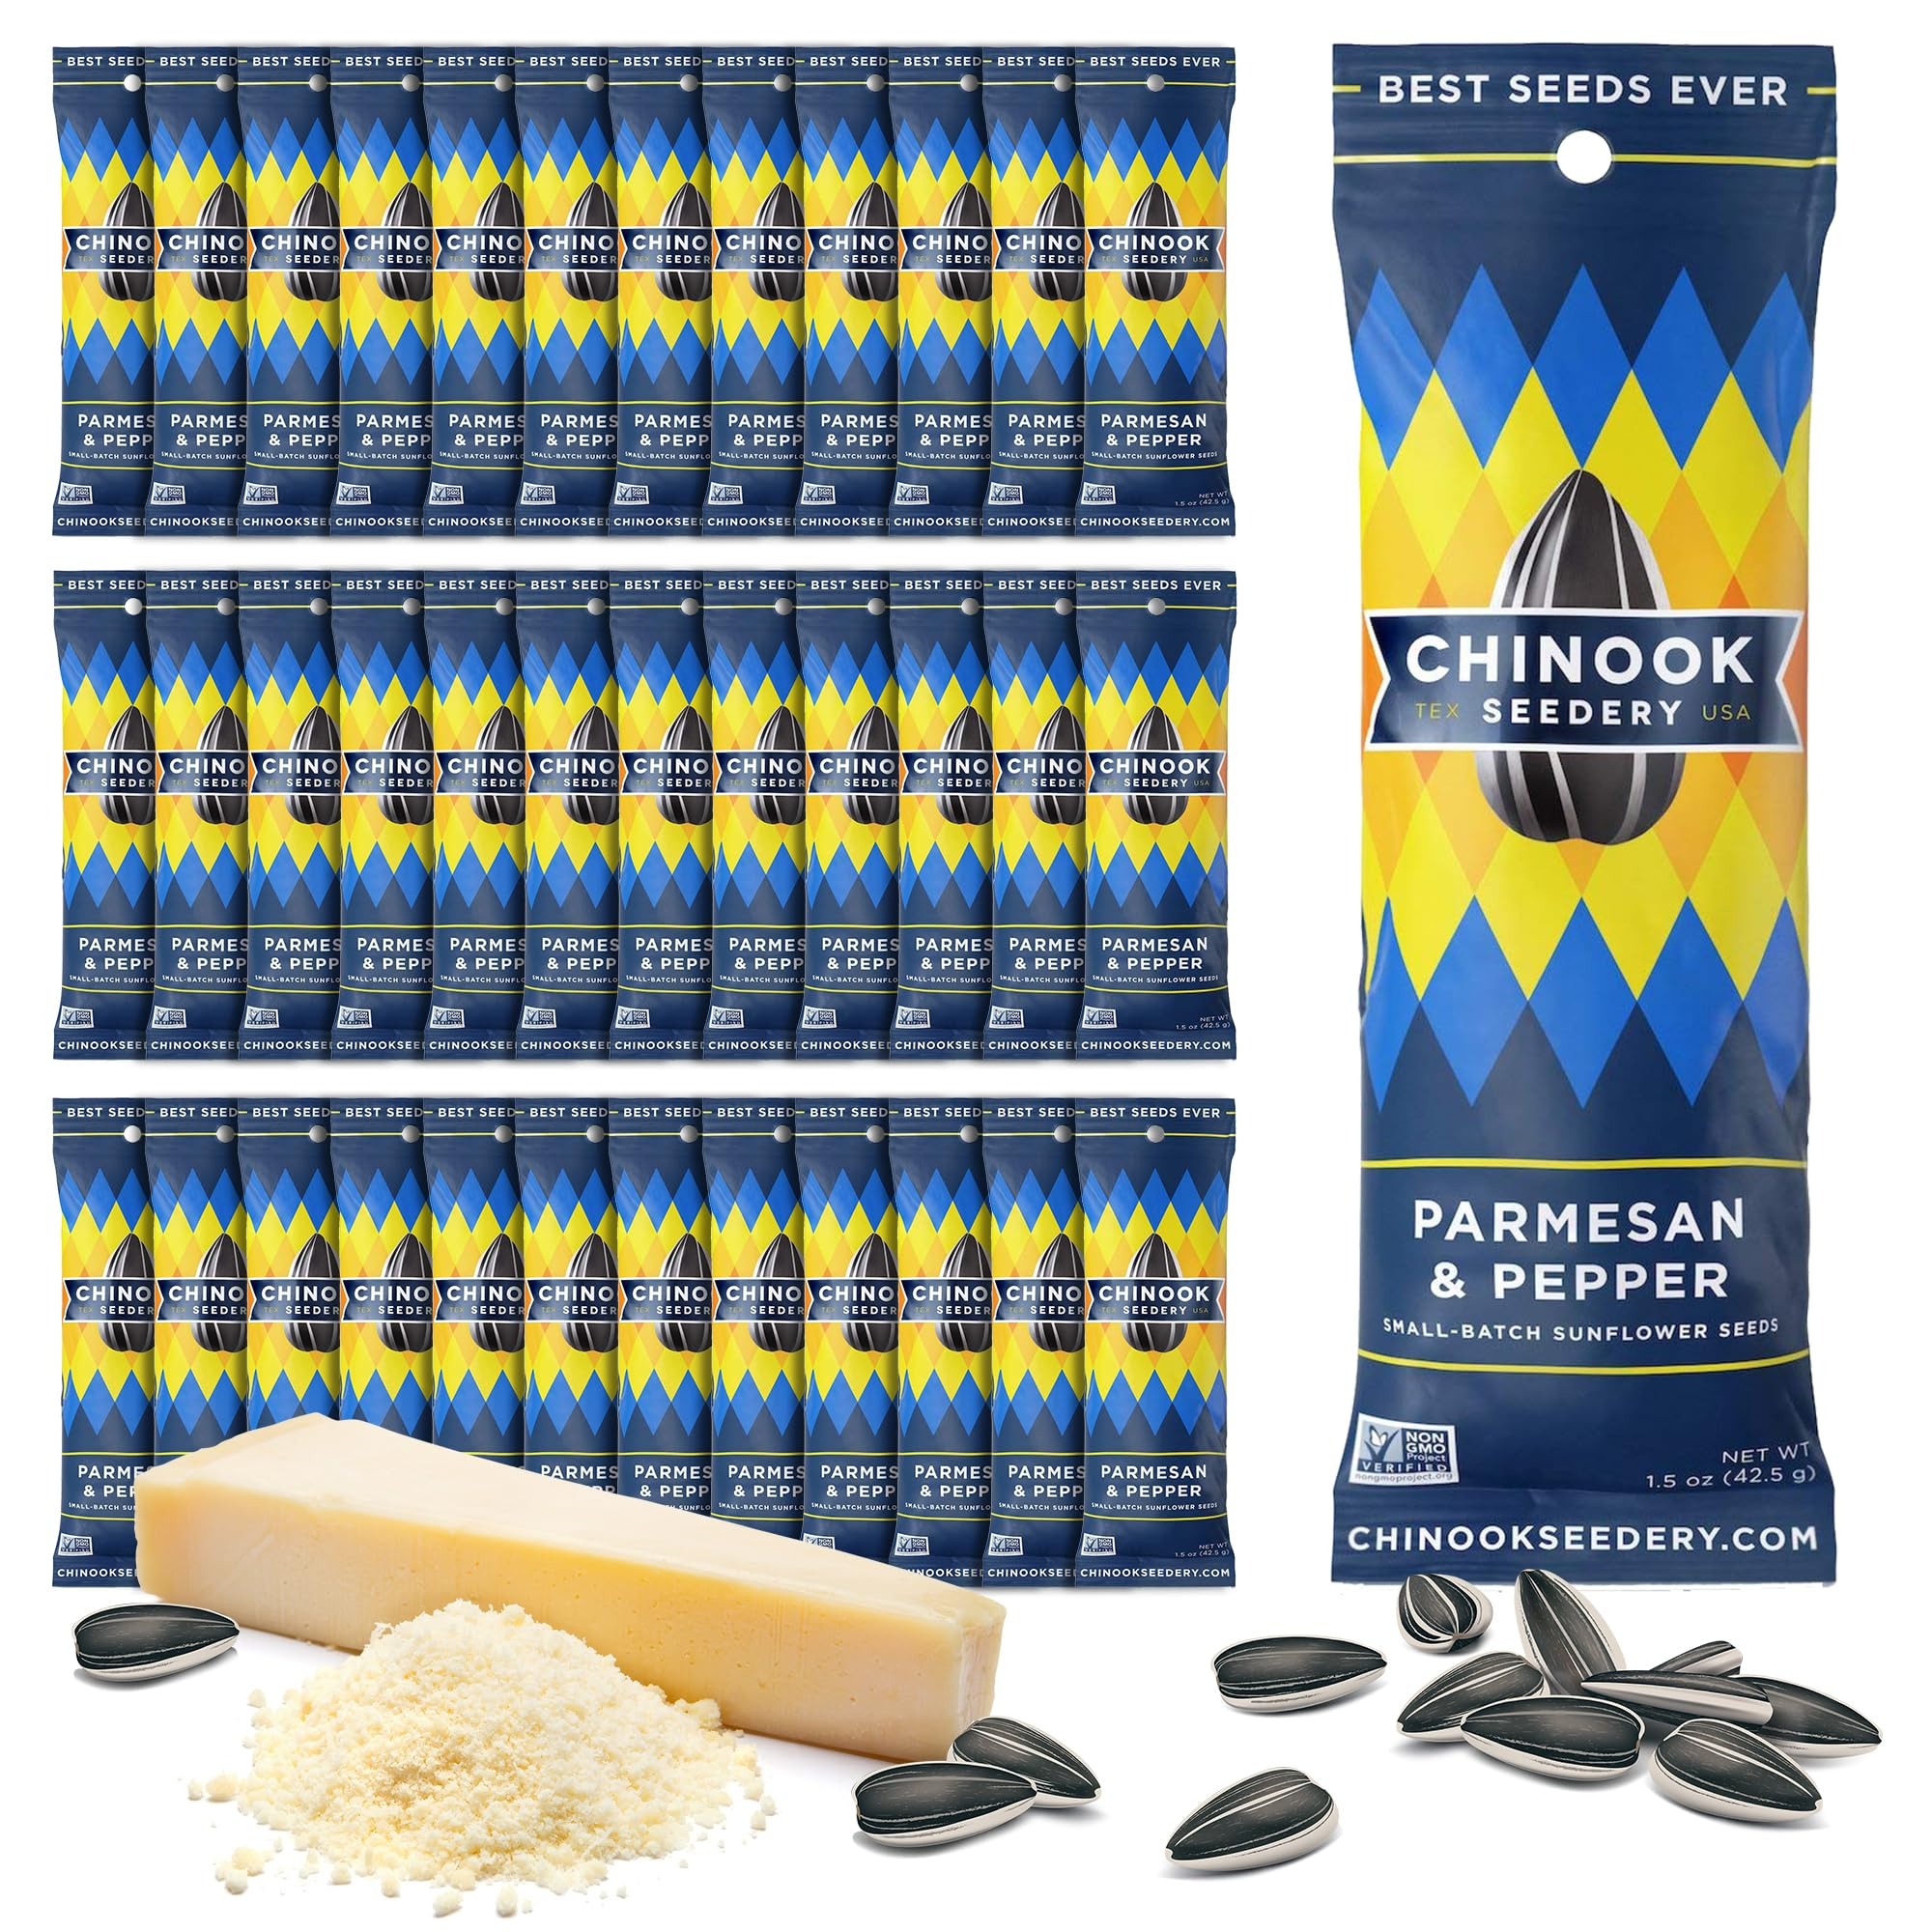
Item Name: Chinook Seedery Roasted Sunflower Seeds to Eat -1.5 oz (Pack of 36) Parmesan & Pepper - Jumbo Low Sodium Sunflower Seeds Keto Snacks - Adventure, Baseball, School Snacks - Gluten Free, Non GMO Snacks
Bullet Point 1: LOW SALT SUNFLOWER SEEDS: Bold, different, and delicious. We've heard people say, "I didn't even know I liked sunflower seeds until I tried your Parmesan & Pepper." Whether you're a veteran seeder or a little newer to the game, Parm & Pep is the flavor combo that will forever change the way you snack.
Bullet Point 2: BETTER TASTING, BETTER FOR YOU: In-shell sunflower seeds are a high protein snack with healthy fats, perfect for any health conscious individual. Dried, free of MSG and nothing artificial! Perfect grab and go snack when you hit the trail.
Bullet Point 3: DIET FRIENDLY: Great snack for keto, vegan, paleo, vegetarian, allergen free, and low carb diets. Take a pack when you travel and munch on the roasted kernels. An excellent addition to your keto diet plan! Makes a great stocking stuffer!
Bullet Point 4: FOR ON THE GO ADVENTURE: Alleviate hunger any time by bringing a pack or two of these sun flower seeds inside your bag. This is the ideal snack whenever you are watching baseball games, going on road trips, cycling, camping with friends, fishing, hunting, disc golfing, or just watching movies. The official sunflower seed of USA Baseball and partnered with Bobby Witt Jr. of the Kansas City Royals, it’s also a perfect snack to have in the dugout at your next baseball game.
Bullet Point 5: SMALL BATCH: Unlike other brands, we do not bulk or mass produce. Our seeds are carefully sourced from the highest quality sunflowers--promising you gourmet edible seeds without the salty burn in your mouth!
Value: 36.0
Unit: Count

Price: 34.49